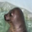
Label: seal